J. M. Barrie

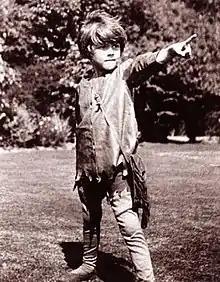
Michael Llewelyn Davies as Peter Pan, 1906. Photo was taken by Barrie at Cudlow House in Rustington, West Sussex

In 1895, the Barries bought a house on Gloucester Road, in South Kensington. Barrie would take long walks in nearby Kensington Gardens, and in 1900 the couple moved into a house directly overlooking the gardens at 100 Bayswater Road. Mary had a flair for interior design and set about transforming the ground floor, creating two large reception rooms with painted panelling and adding fashionable features, such as a conservatory. In the same year, Mary found Black Lake Cottage at Farnham in Surrey, which became the couple's "bolt hole" where Barrie could entertain his cricketing friends and the Llewelyn Davies family.